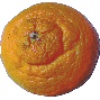
Label: mandarine